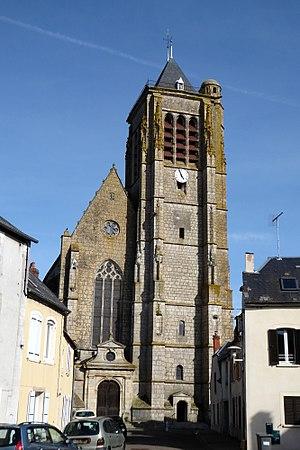
Place de l’Étape, église Saint-Étienne, Janville, Eure-et-Loir (France).
Janville-en-Beauce est une commune nouvelle française résultant de la fusion — au 1ᵉʳ janvier 2019 — des communes d' Allaines-Mervilliers, Janville et Le Puiset, située dans le département d'Eure-et-Loir en région Centre-Val de Loire.
Janville est une ancienne commune française située dans le département d'Eure-et-Loir en région Centre-Val de Loire, devenue le 1ᵉʳ janvier 2019 une commune déléguée au sein de la commune nouvelle de Janville-en-Beauce.